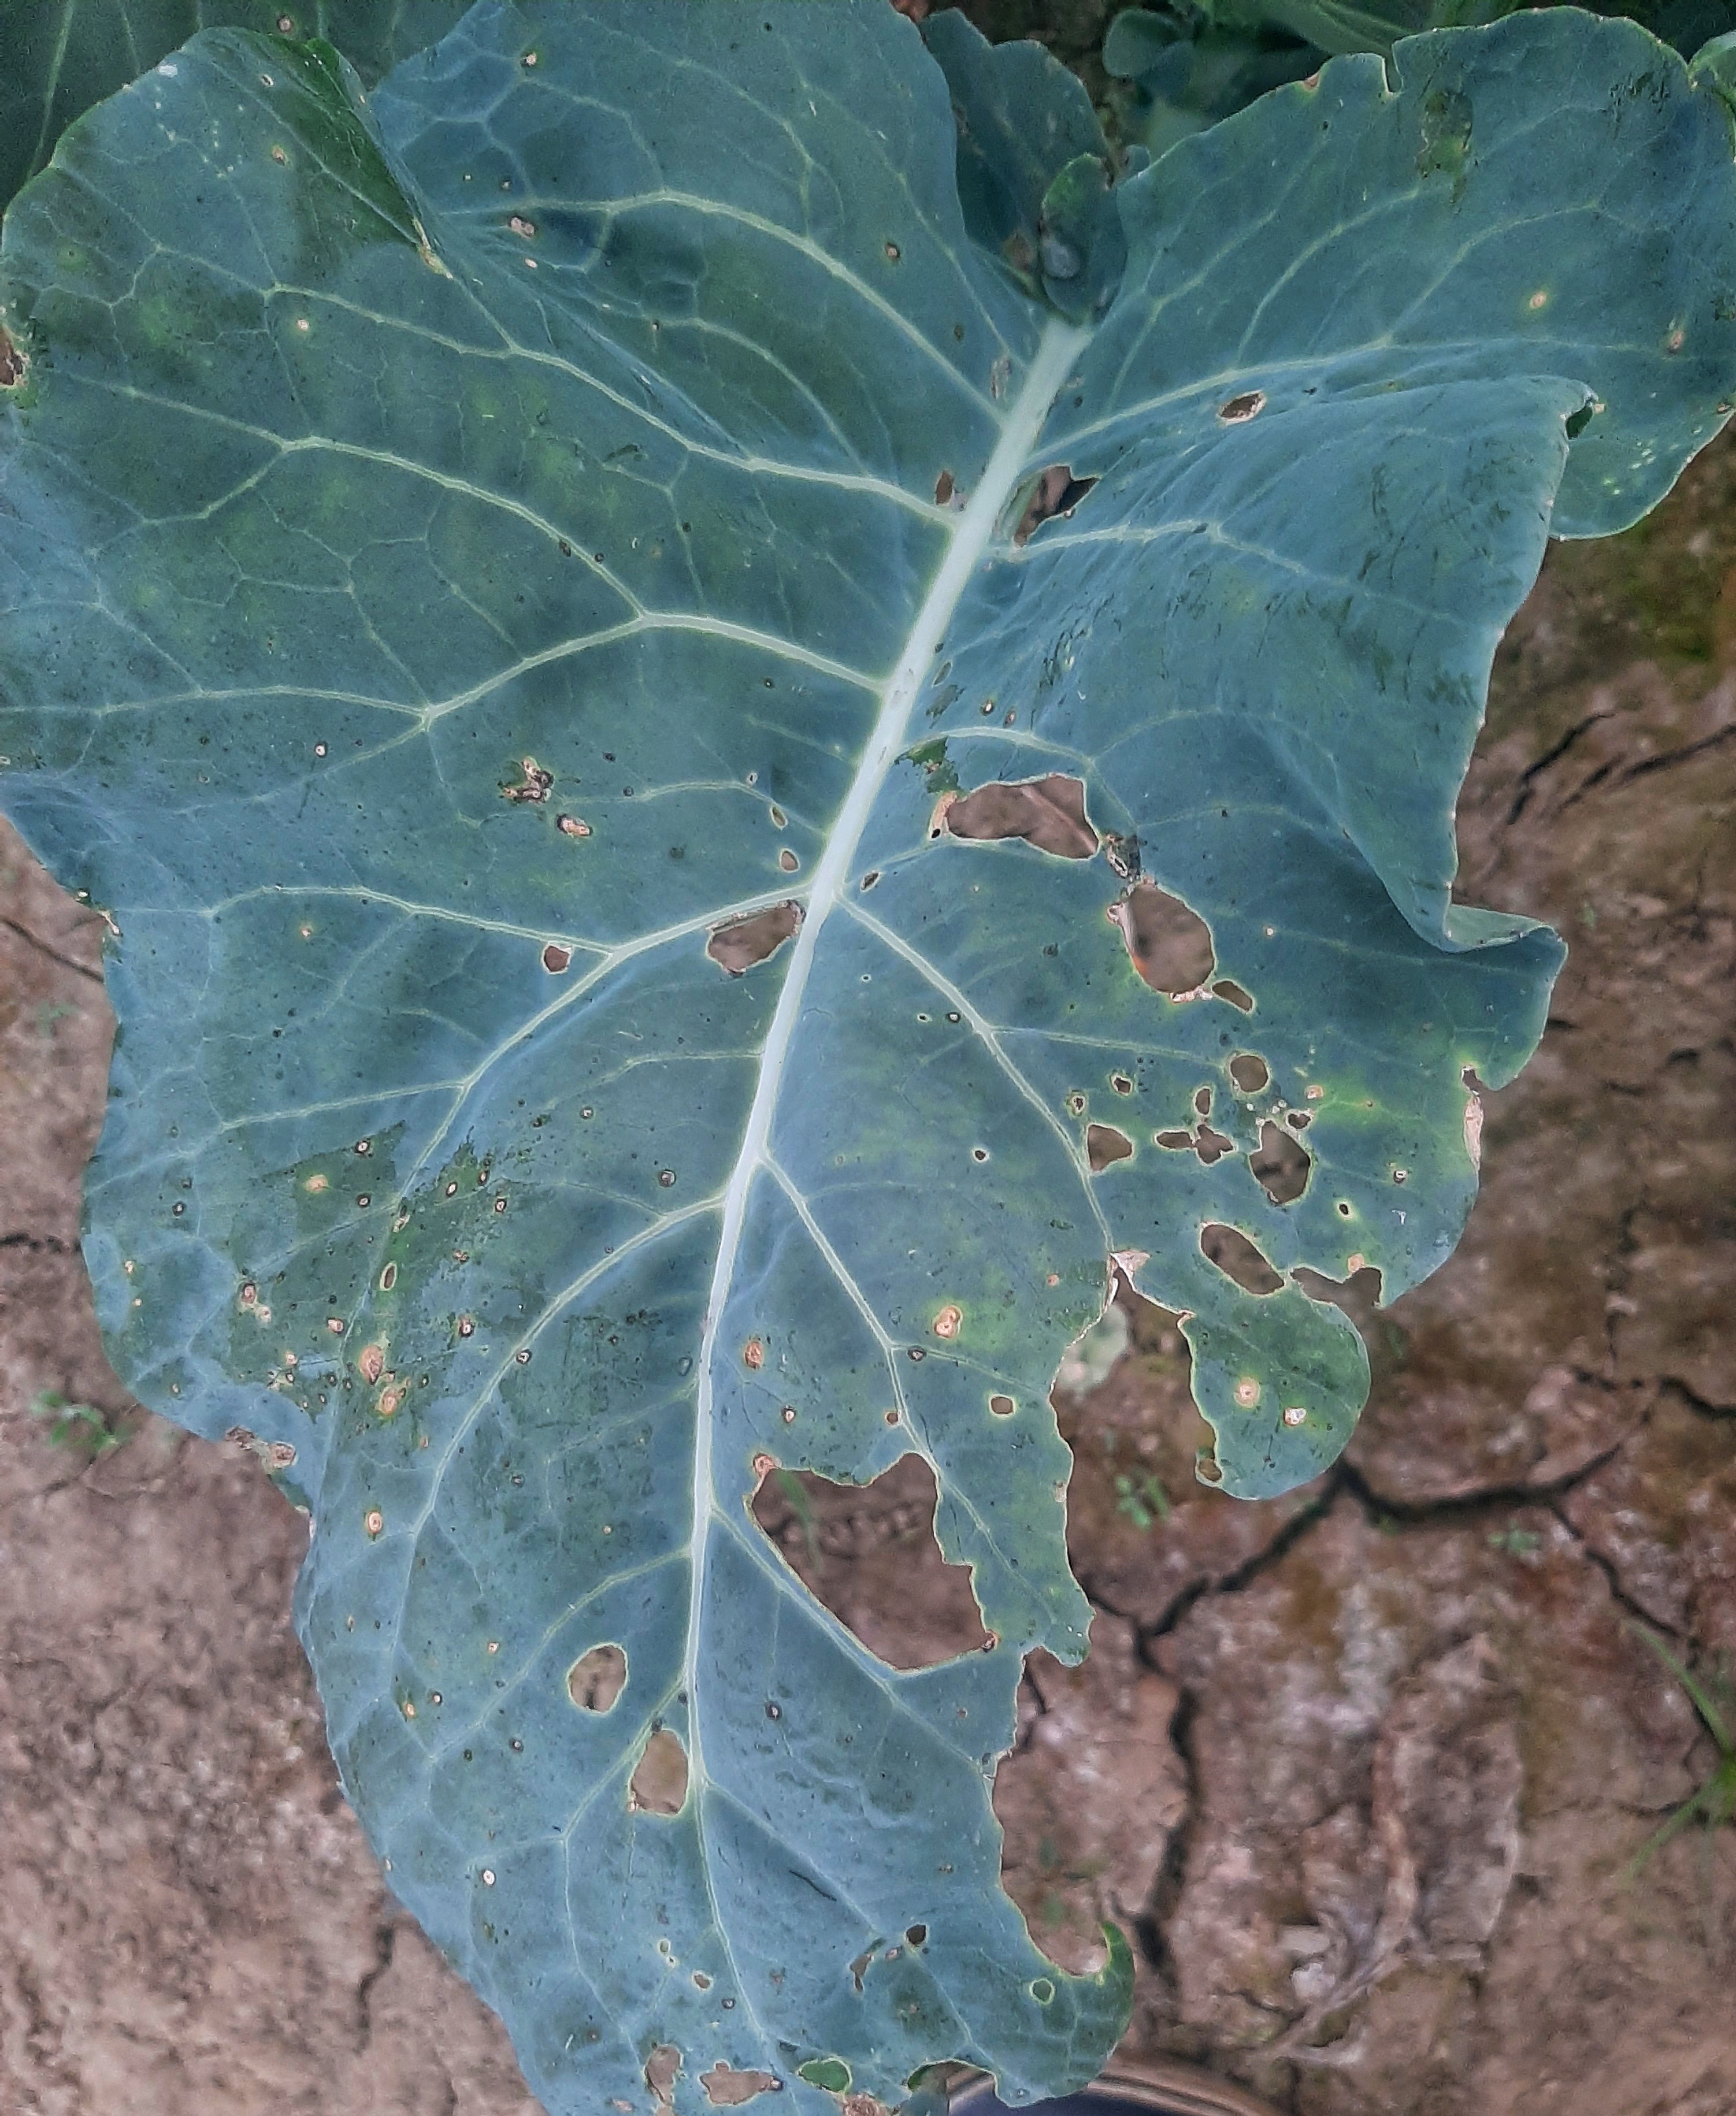
Label: Black Rot